Phantasy Star Collection

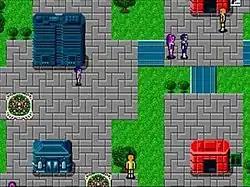
"Phantasy Star II's" top-down style travel is shown as Rolf and Nei move through a town.

Its first incarnation was released in 1998 on the Sega Saturn, as part of Sega's "Sega Ages" series of classics that included "Space Harrier", "Out Run", "After Burner", and "Fantasy Zone". Although the first three games listed emerged in the West as a single compilation, "Phantasy Star Collection" was developed after publisher support for the Saturn had virtually disappeared, and remains a Japan only title. It includes what are considered the main entries in the series, with select enhancements such as the option of playing the games in katakana or hiragana in the first entry of the series (they originally were katakana only), an optional walking speed increase in "Phantasy Star II" and "Phantasy Star III", and four save slots for "Phantasy Star III" (enabling players to have a slot for each of the four possible third generation protagonists). Due to the native resolution of the Mark III, the original "Phantasy Star" is played in a frame. The game also has bonus content in the form of exclusive arranged music, art galleries, and video clips of the Japanese commercials for the original games.